Scott Wisemantel

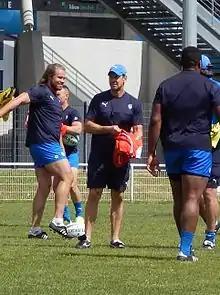
Scott Wisemantel (2016).

Scott Wisemantel (born 1970) is an Australian former dual code rugby player and current coach, who played rugby union for Eastwood Rugby Club and rugby league for the Parramatta Eels.